Tektite

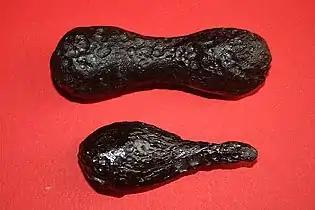
Two splash-form tektites, molten terrestrial ejecta from a meteorite impact

Tektites are gravel-sized bodies composed of black, green, brown or grey natural glass formed from terrestrial debris ejected during meteorite impacts. The term was coined by Austrian geologist Franz Eduard Suess (1867–1941), son of Eduard Suess. They generally range in size from millimetres to centimetres. Millimetre-scale tektites are known as microtektites.